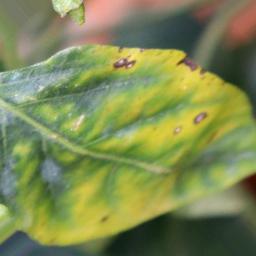
Label: nutritional